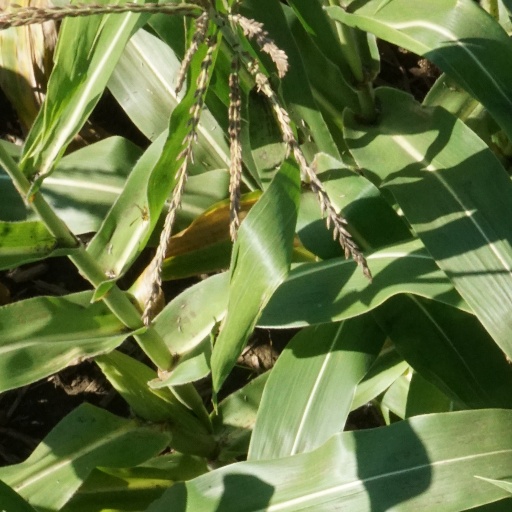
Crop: maize; corn